Esfandiar Rahim Mashaei

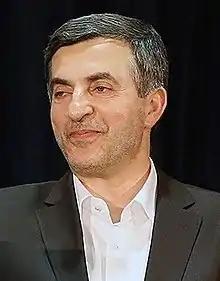
Mashaei in 2013

Esfandiar Rahim Mashaei (born 16 November 1960) is an Iranian conservative politician and former intelligence officer. As a senior Cabinet member in the administration of President Mahmoud Ahmadinejad, he served as Chief of Staff from 2009 to 2013, and served as the fourth first vice president of Iran for one week in 2009 until his resignation was ordered by Supreme Leader Ayatollah Ali Khamenei.